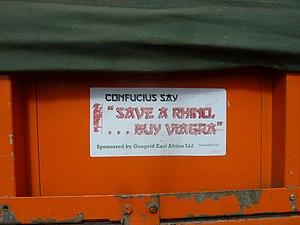
Les rhinocéros sont les mammifères périssodactyles appartenant à la famille des rhinocérotidés. Toutes les espèces de rhinocéros sont actuellement en voie de disparition.